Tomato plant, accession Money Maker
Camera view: tilt-top (135 deg); turntable rotation: 120 degrees
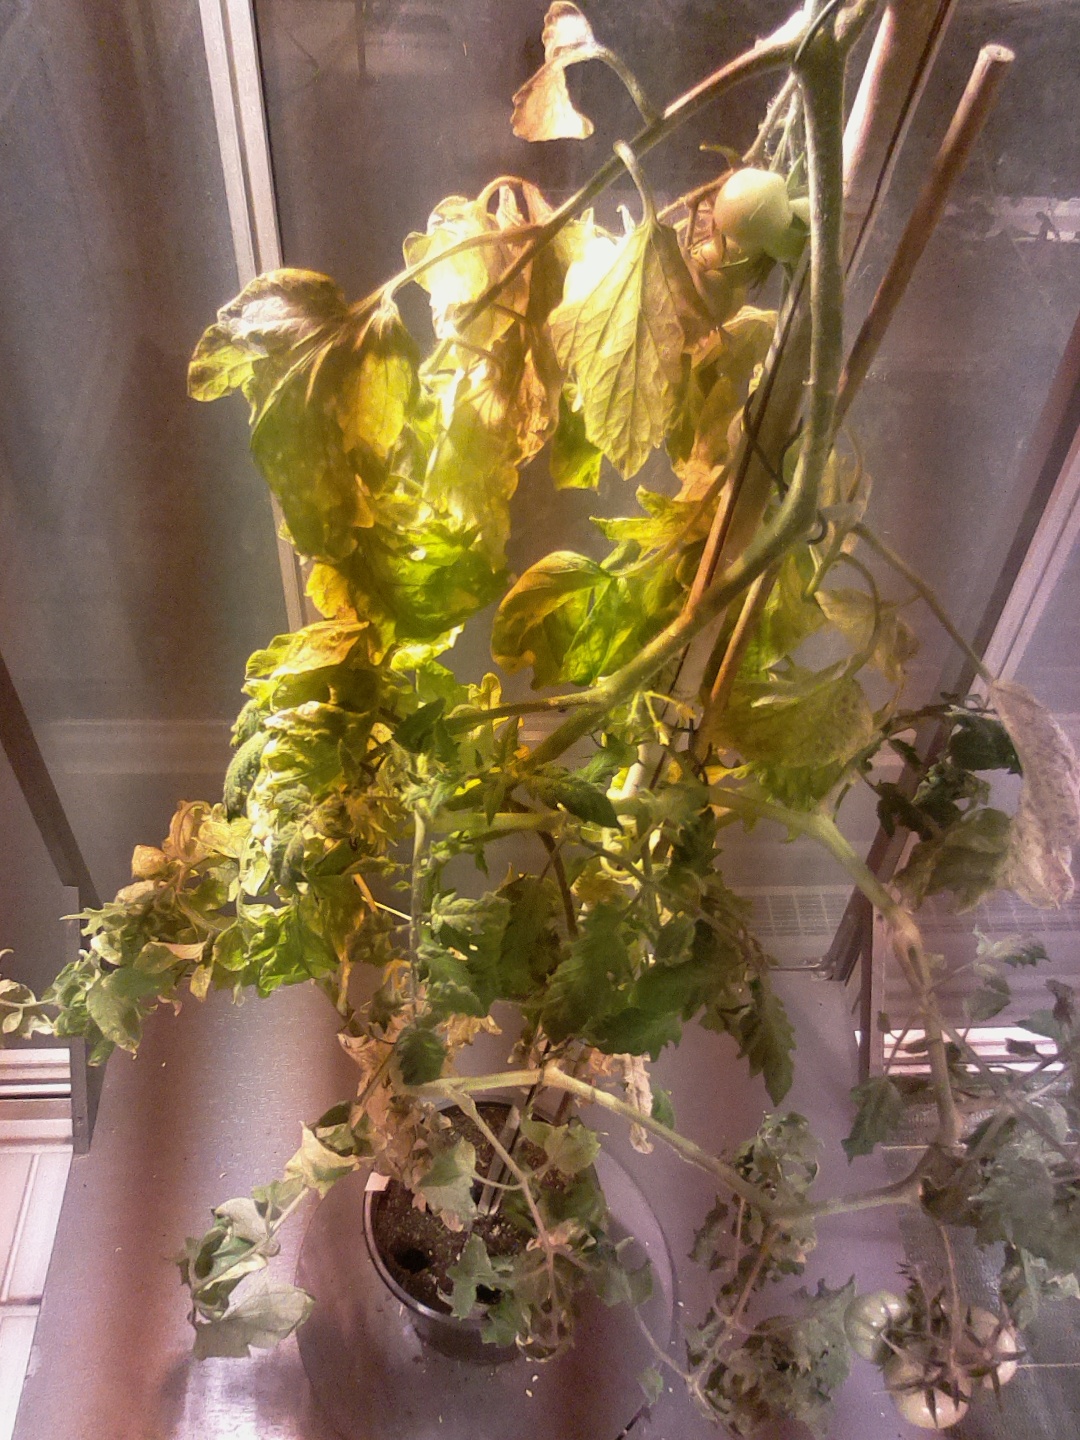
BBCH growth stage 79: 90% -100% of final fruit size